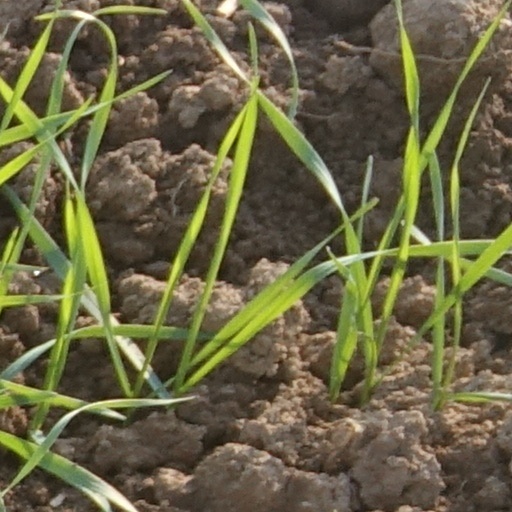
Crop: wheat